Buccleuch, Scottish Borders

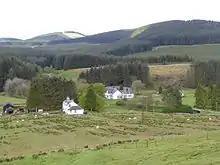
East and West Buccleuch

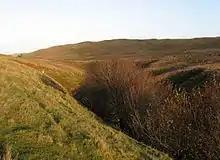
Buck Cleugh

East and West Buccleuch are two homesteads in the Scottish Borders, in the Ettrick parish of historic Selkirkshire. They are located off the B711, at the confluence of the Rankle Burn and the Clear Burn, in the midst of thickly forested hills.